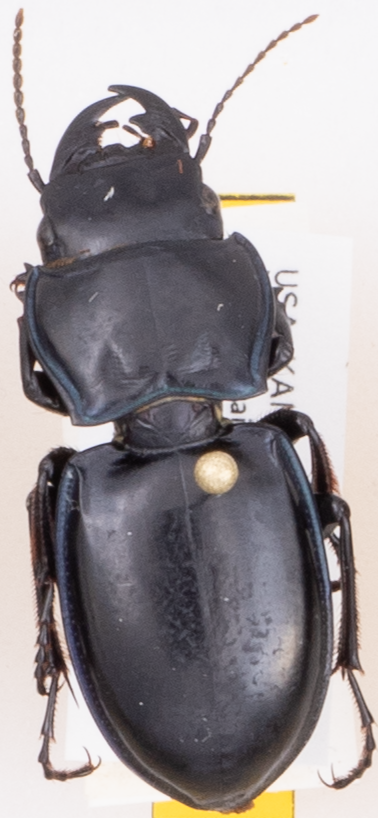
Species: Pasimachus elongatus
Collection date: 2018-07-02
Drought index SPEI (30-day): -2.09
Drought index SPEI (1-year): -2.09
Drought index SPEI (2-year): -0.674